London Bridge (Fergie song)

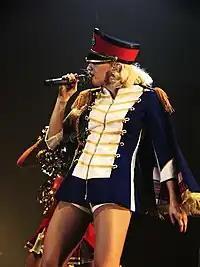
"London Bridge"'s composition drew comparisons to Gwen Stefani's ("pictured") "Hollaback Girl".

Upon its release, "London Bridge" received mixed reviews from music critics. "Rolling Stone" called the song a "total ripoff of Hollaback Girl", Gwen Stefani's 2005 number-one single. A reviewer of About.com described the song as being "Hollaback Girl" "slathered in puerile sexual raunch". Steve Yates of "The Observer" describes the song as being "much in the M.I.A. vein". Amy Phillips of Pitchfork noted how much the song and Lil Mama's "Lip Gloss" resembled M.I.A.'s songs, such as her 2003 single "Galang", serving as a reminder of how much the mainstream pop, dance and rap musical landscape had shifted since M.I.A. "first appeared in 2004". AllMusic writer Andy Kellman selected "London Bridge" as one of the best tracks from "The Dutchess", describing it as "terrific" and "inexplicably asinine".